John Acland (died 1620)

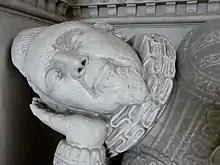
Detail from Acland's recumbent effigy on his monument in Broadclyst Church, Devon

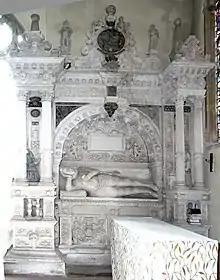
Acland's monument, Broadclyst Church

Sir John Acland ( – 1620) of Columb John in the parish of Broadclyst, Devon, was an English knight, landowner, philanthropist, Member of Parliament and Sheriff of Devon. He was one of John Prince's "Worthies of Devon".